Deportation of the Meskhetian Turks

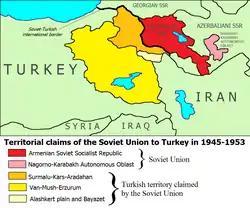

4,000 NKVD agents were appointed to carry out the operation. Like the previous deportations, this one was also supervised by the NKVD chief Lavrentiy Beria. It was ordered by the Premier of the Soviet Union Joseph Stalin. Stalin allocated 34 million roubles to the NKVD in order to carry it out. It was part of the Soviet forced settlement program and population transfer that affected several million members of non-Russian Soviet ethnic minorities between the 1930s and the 1950s. During World War II alone, 3,332,589 persons were deported in the Soviet Union. Throughout the Caucasus, about 650,000 people were deported in 1943 and 1944.